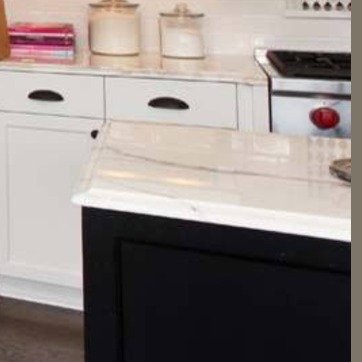
Material: polishedstone